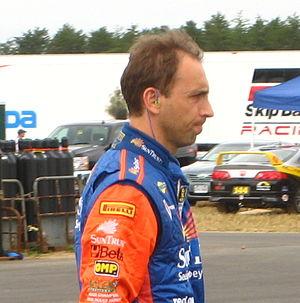
Massimiliano Angelelli est un pilote automobile italien né le 15 décembre 1966 à Bologne en Italie.